Tavar Zawacki

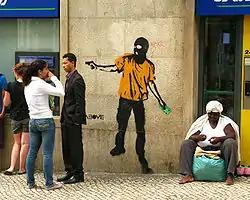
"Giving to the poor" stencil in Lisbon, Portugal, addressing the issue of homelessness

2008 was the start of another new chapter in Tavar Zawacki's career. While still using his street moniker, ABOVE, Tavar had abandoned his previous year's focus of the arrow icon, and started painting site-specific figurative stencil works that often had a statement of social and or political awareness.